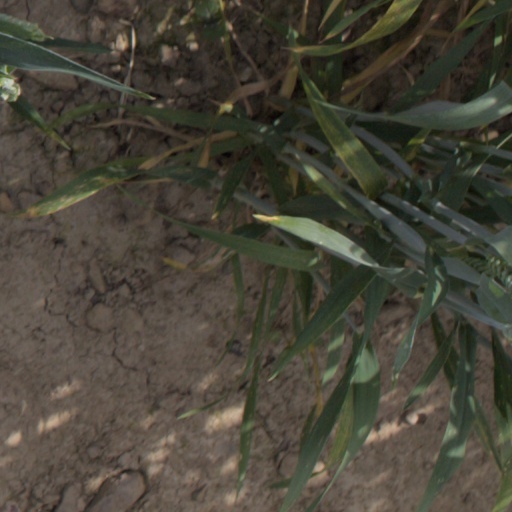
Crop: wheat